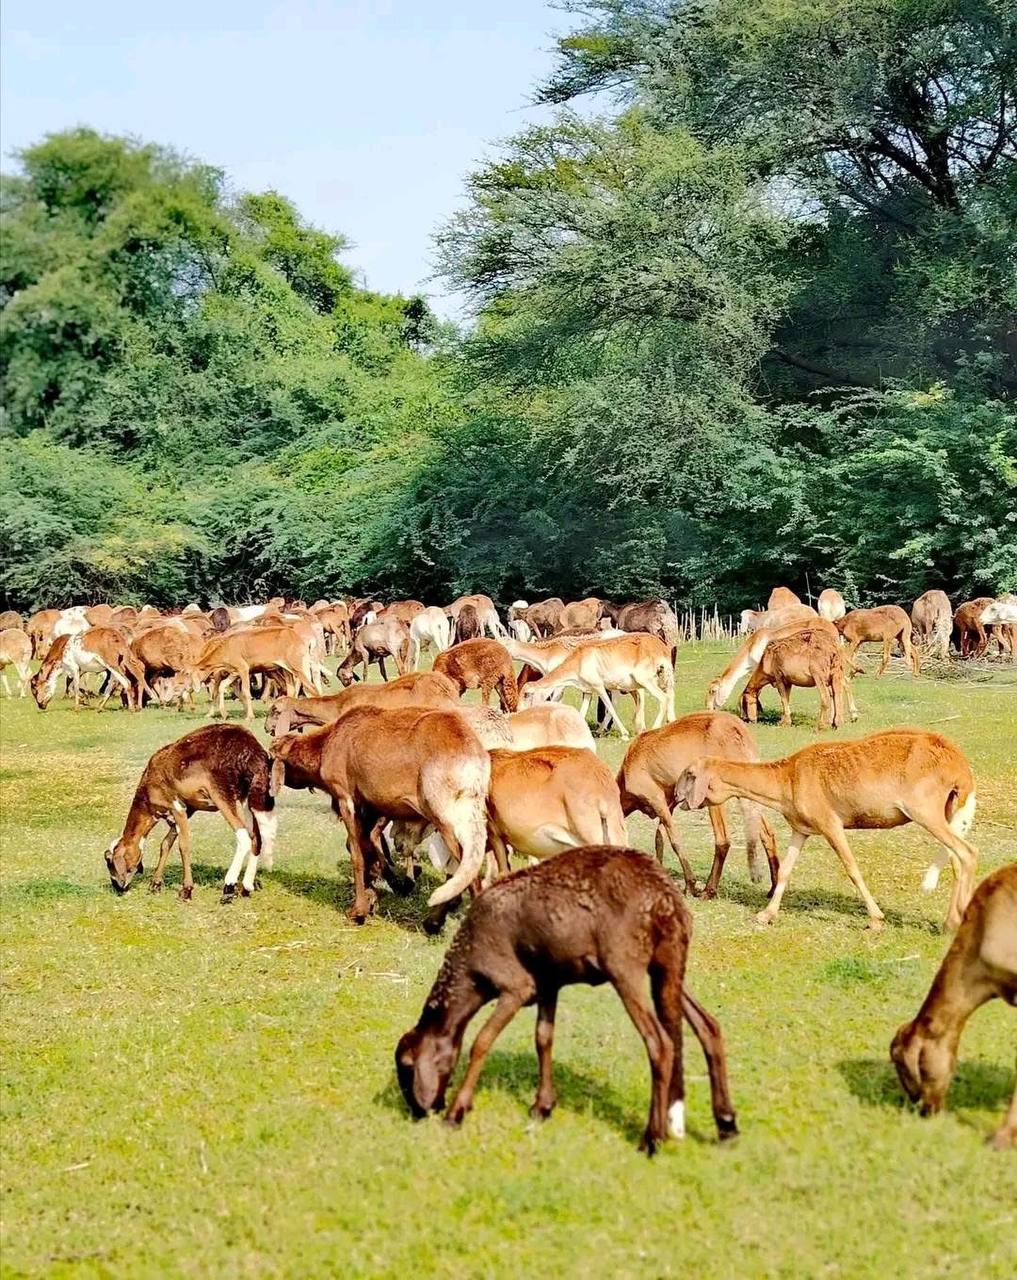
الوصف بالفصحى: يرعى قطيعٌ كبيرٌ من الأغنامِ والماعزِ في مرجٍ أخضرَ فسيحٍ محاطٍ بالأشجارِ الكثيفة
الوصف بالعامية السودانية: كمية من الغنم والضأن بيرعو  في نص ارض خدرة واشجارها غزيرة
التصنيف: Agriculture & Livestock